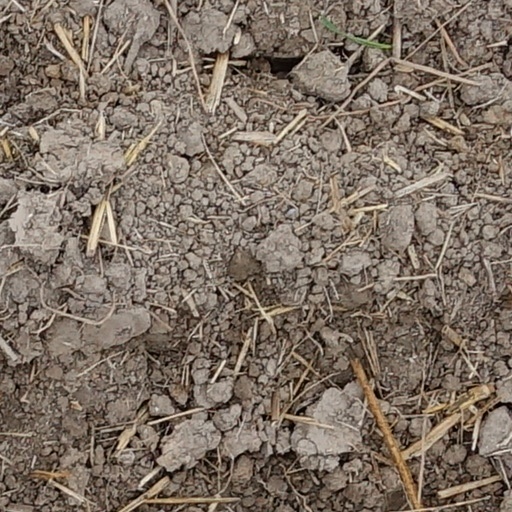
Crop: wheat